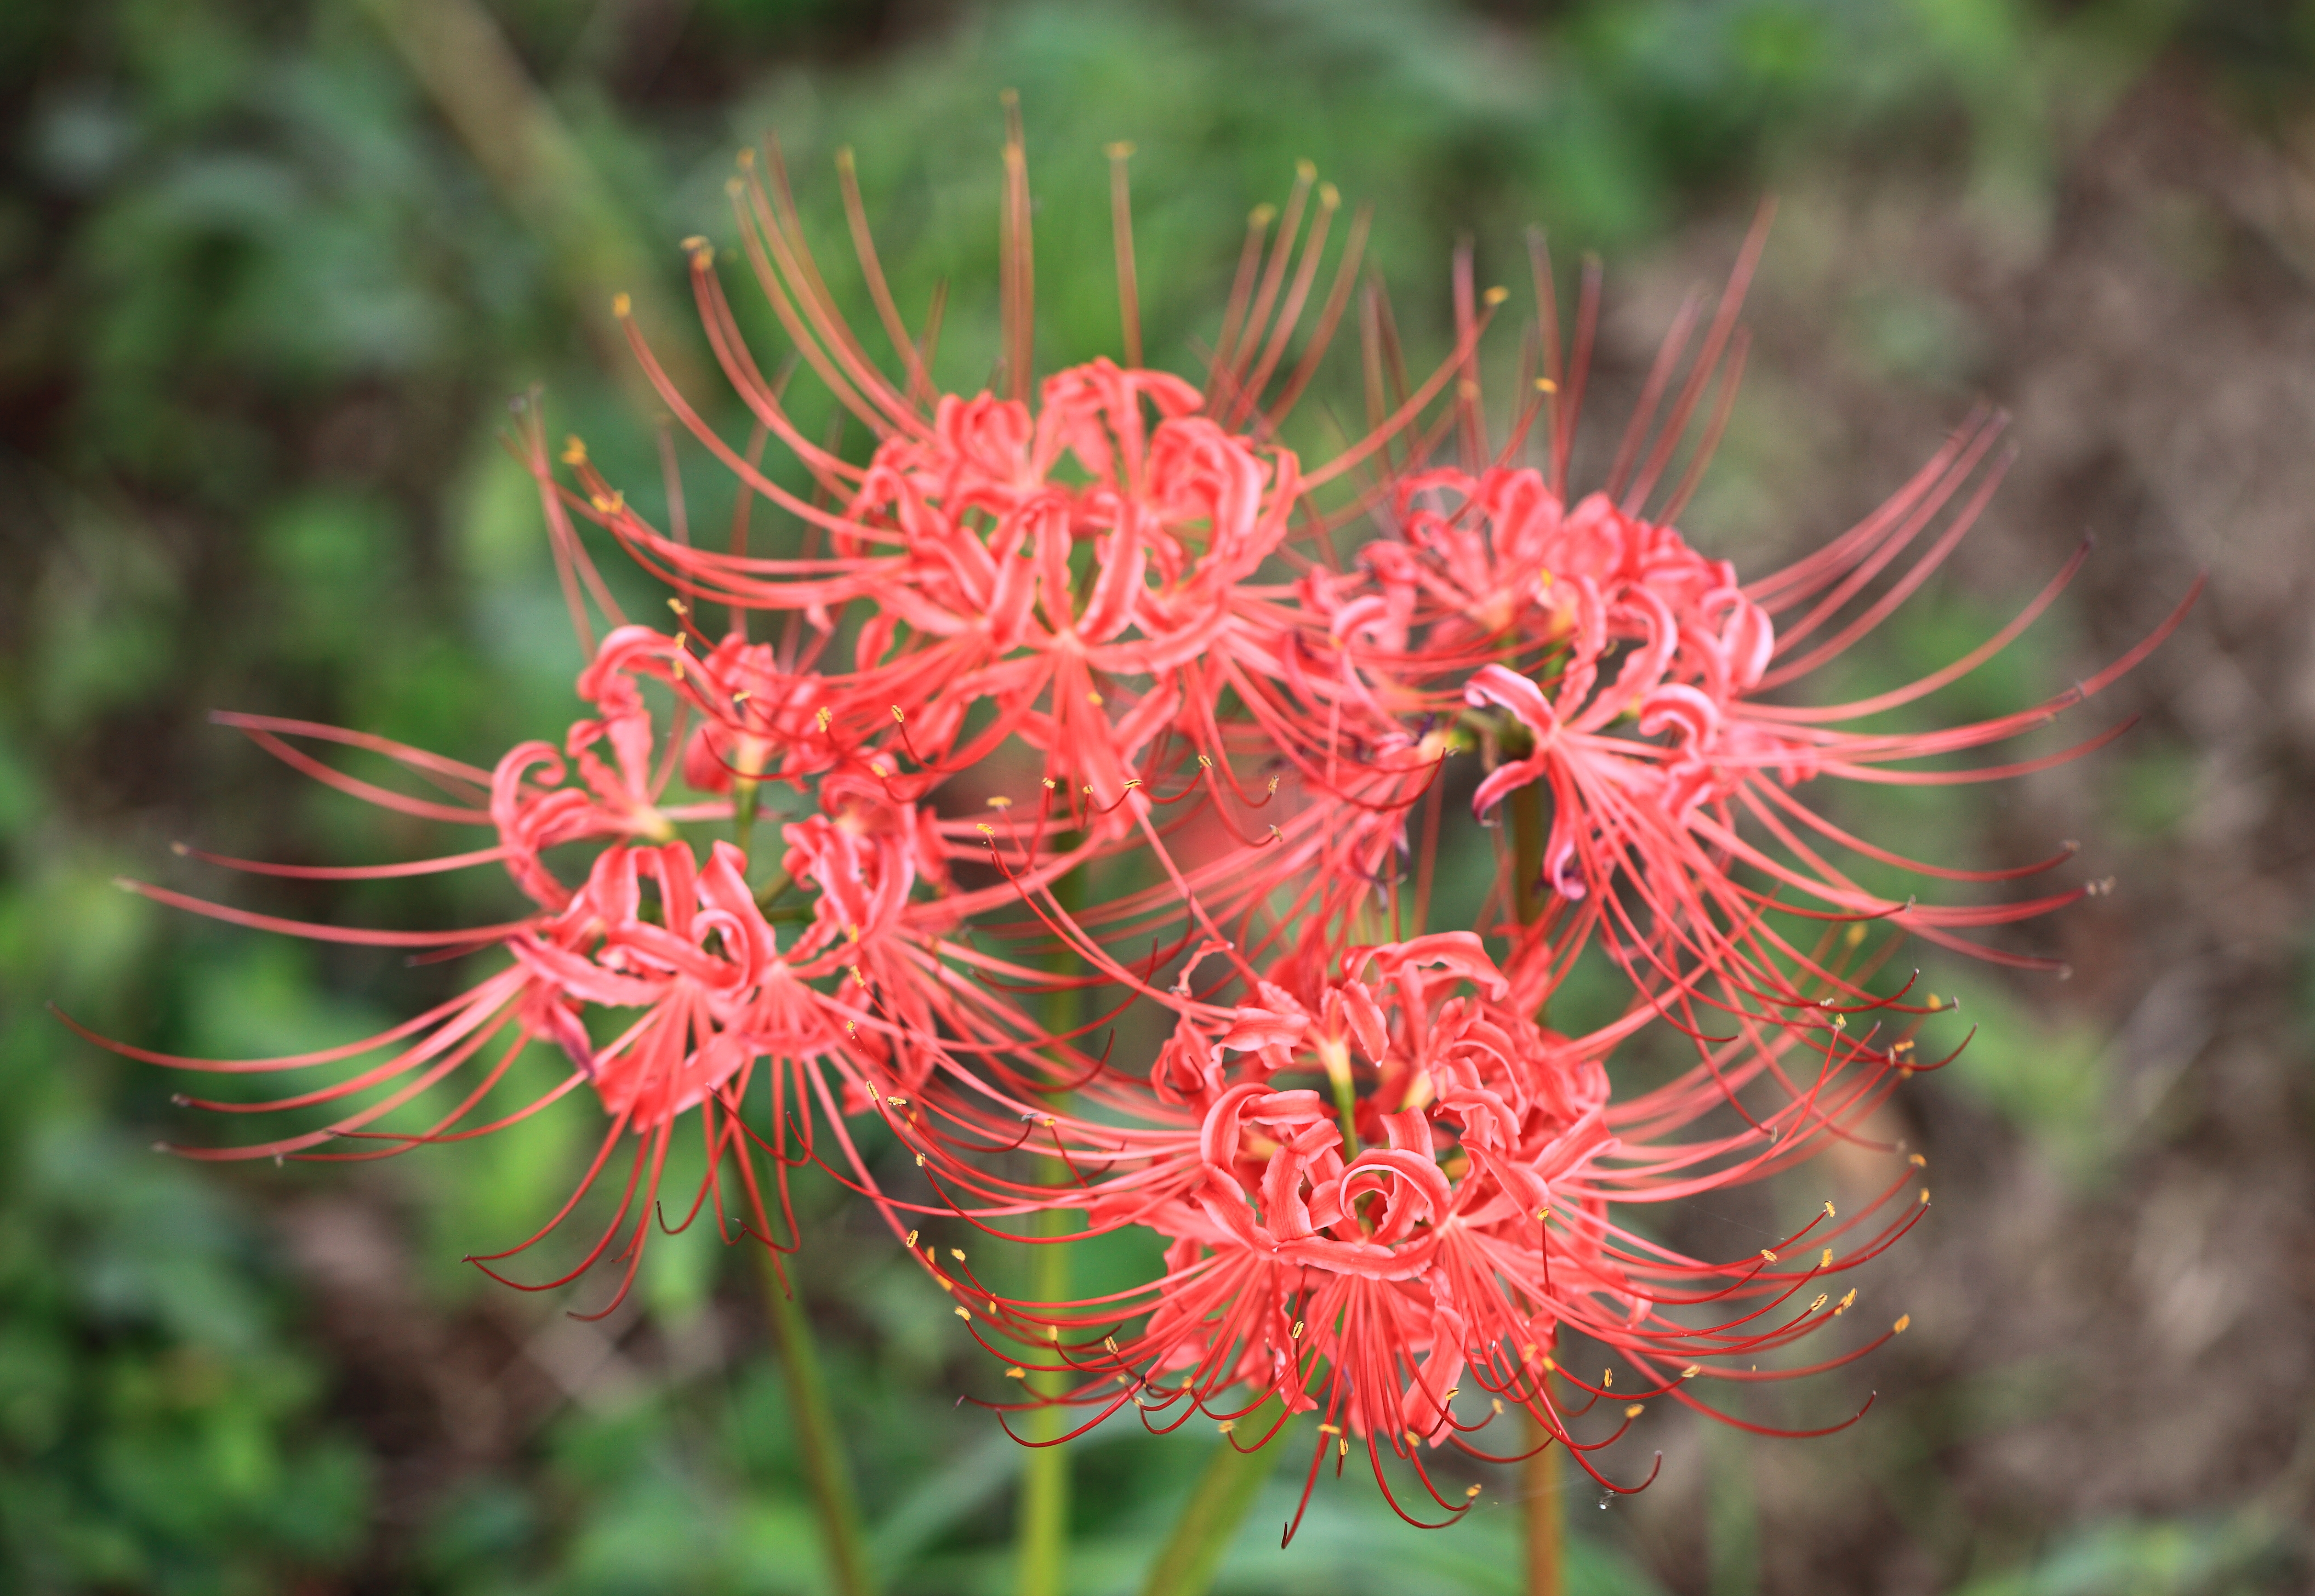
nature, plant, flower, high, produce, botany, flora, wildflower, shrub, 5d, hires, radiata, markii, hi, res, resolution, ibaraki, toride, lycoris, redspiderlily, macro photography, flowering plant, grevillea, land plant, thorns spines and prickles